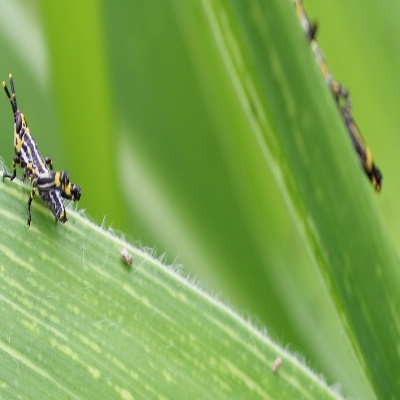
Crop: Maize
Condition: grasshoper